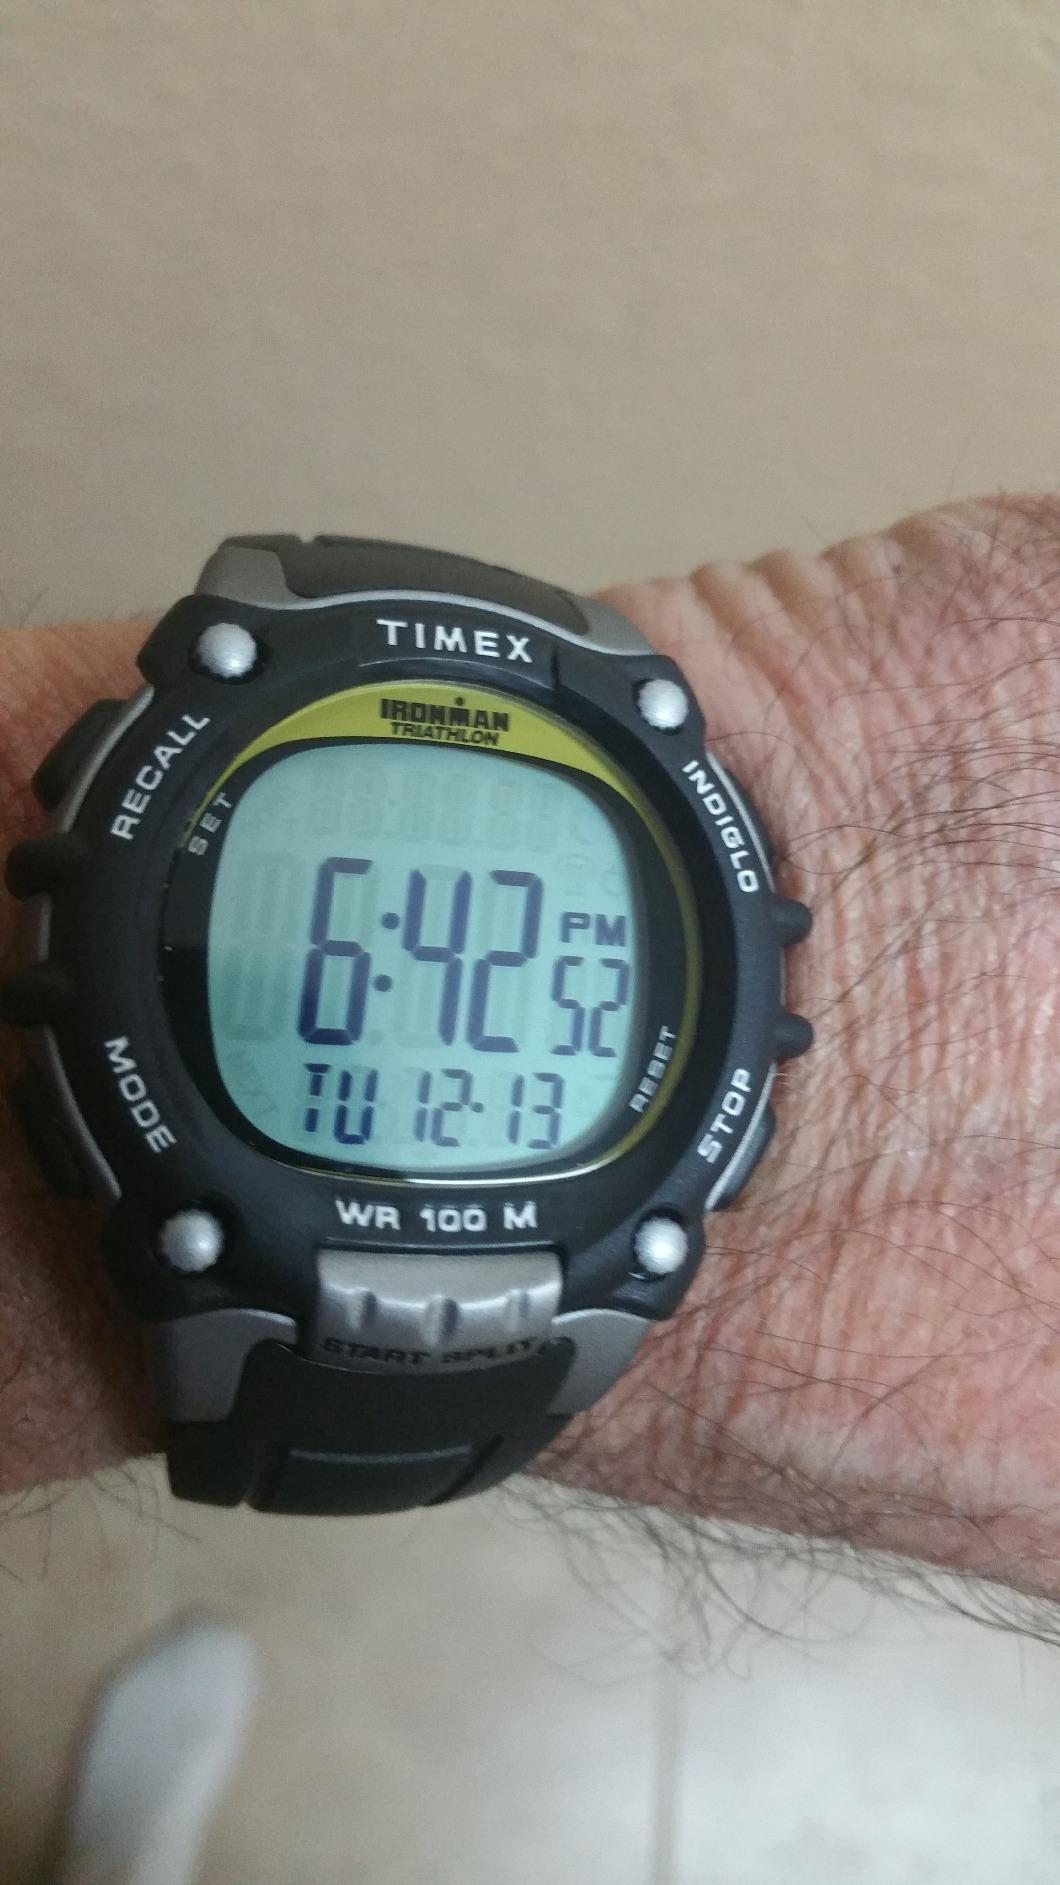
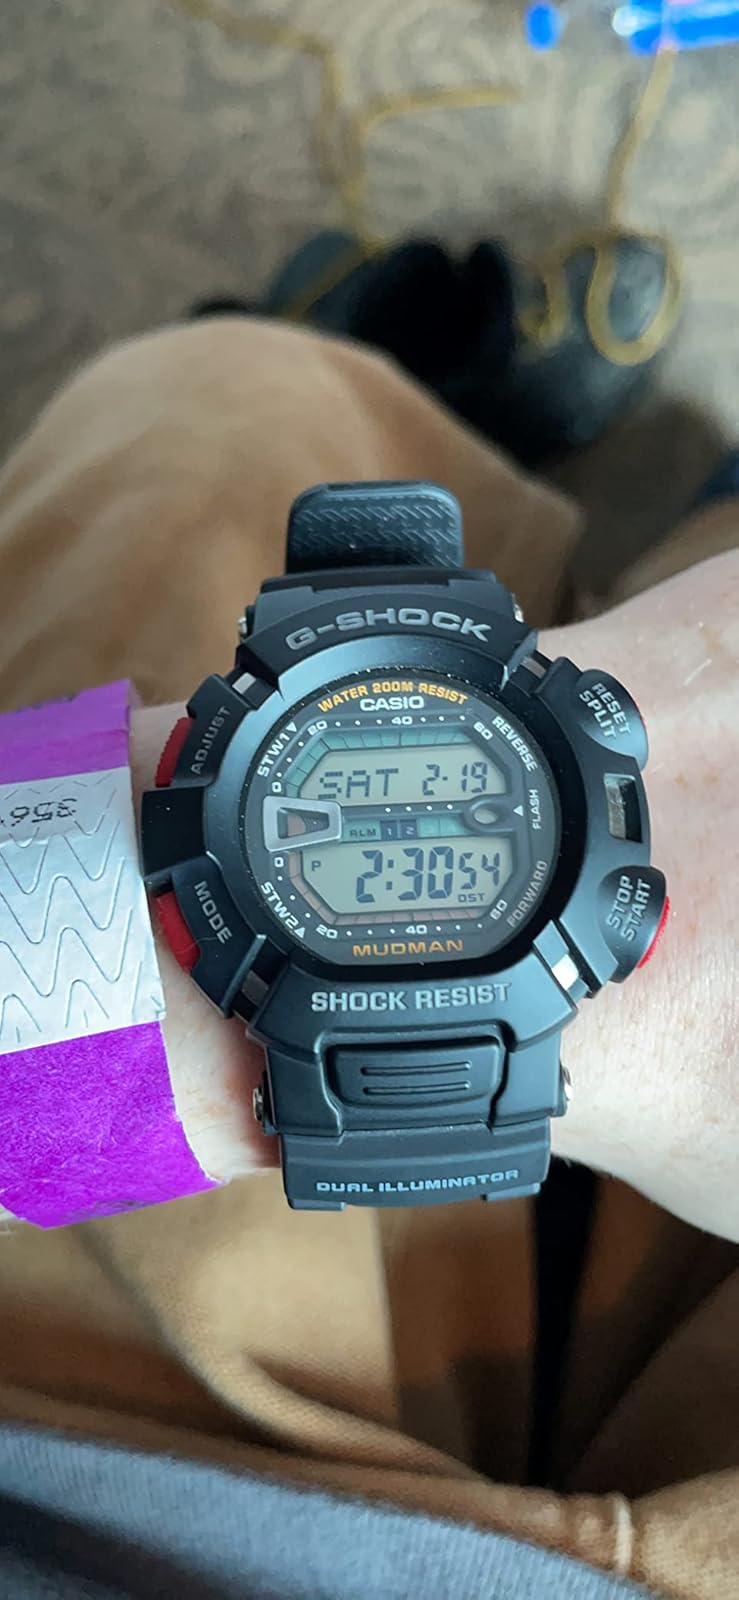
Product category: accessories_watch
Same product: no